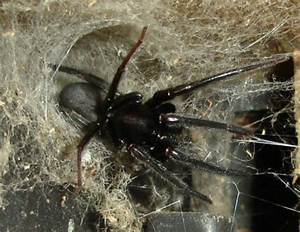
Label: ragno